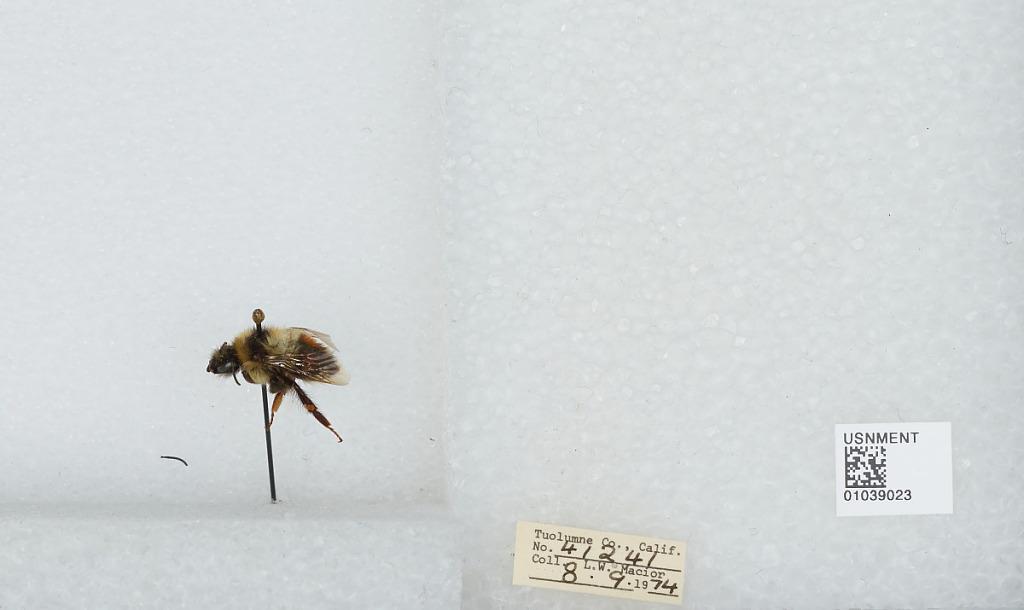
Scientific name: Bombus (Cullumanobombus) rufocinctus Cresson
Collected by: L. Macior
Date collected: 1974-8-9
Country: United States
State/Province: California
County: Tuolumne
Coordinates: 38.02, -119.93